Australian Peacekeeping Memorial

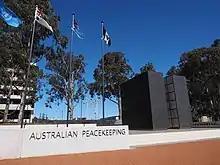
The Australian Peacekeeping Memorial

The Australian Peacekeeping Memorial, located at the southern end of Anzac Parade in Canberra, Australian Capital Territory, commemorates the service and sacrifice of all Australians who have served on peacekeeping or peacemaking missions around the world. It was inaugurated on 14 September 2017 by the Governor-General of Australia, General Sir Peter Cosgrove AK MC. The Memorial is a living memorial that commemorates the service of all Australian peacekeepers- past, present and into the future.